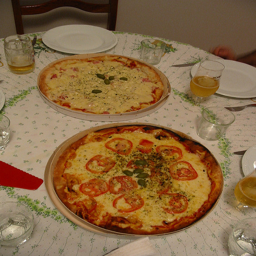
A table that has been set with two pizza pies.
two pans of pizza on a table with cups
A dinner table with two quiches and glasses
A pizza on a table with several glasses.
Two large pizza's in the middle of a dinner table.